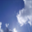
Label: cloud